Los Angeles Railway Huron Substation

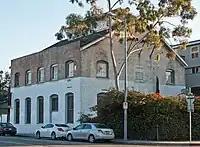
Exterior View

The Huron Substation is a former electrical substation in Los Angeles, California, United States. Built between 1906 and 1908 and designed by Edward S Cobb, the substation converted AC current to DC current for the nearby Los Angeles Railway Yellow Cars. Located in the Cypress Park neighborhood of Los Angeles, the site was declared a Historic-Cultural Monument (number 404) in 1988. The site is currently an event venue that has been featured in numerous film and television productions.